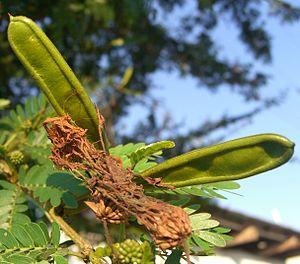
Calliandra surinamensis, le Pompon du marin, est un arbuste à feuillage persistant de la famille des Fabaceae originaire du nord de l'Amérique du Sud.